Sonol

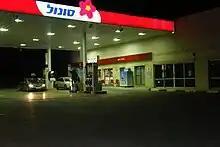
Sonol gas station near Kfar Adumim

Vulcan was sold in 2000 to Focus Capital Group Ltd. Sonol announced the establishment of its own chain of gas station convenience stores in 2004, following a similar trend set by rivals Paz, Delek and Dor Alon. By 2010 it was operating 140 such stores under the brand "So Good".